Nala (Ramayana)

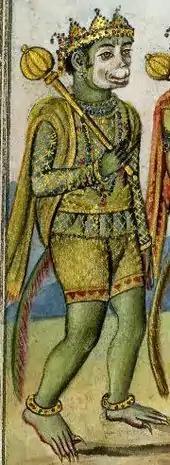
Nala, Company style.

The "Kamba Ramayana" portrays Nala also in charge of creating living quarters for the army of Rama in Lanka. He creates a city of tents of gold and gems for the army; but builds a simple house of bamboo and wood and grass beds for himself.